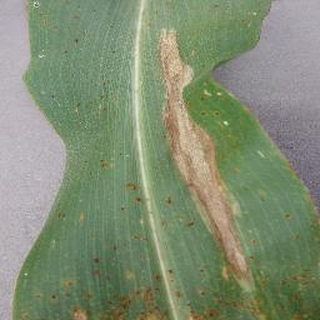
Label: corn_northern_leaf_blight